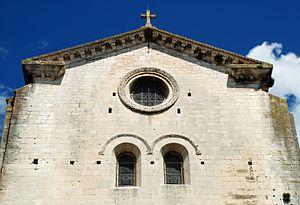
Cathédrale de Saint-Paul-Trois-Châteaux
La cathédrale Notre-Dame de Saint-Paul-Trois-Châteaux est une ancienne cathédrale romane située dans le département français de la Drôme et la région Auvergne-Rhône-Alpes.